La Feria Nighthawks

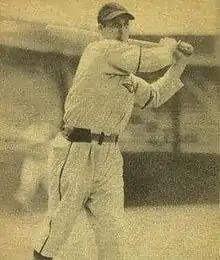
(1940) Johnny Rizzo Play Ball baseball card. Rizzo won the 1931 Rio Grande Valley League batting title playing for La Feria.

The name of the ballpark for 1931 home La Feria Nighthawks minor league games is unknown. The club played their home games at Harlingen, Texas.